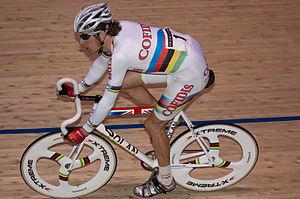
Sir Bradley Wiggins, est un coureur cycliste britannique né le 28 avril 1980 à Gand. Professionnel entre 2002 et 2016, il est spécialiste de la poursuite, a été champion olympique de poursuite individuelle en 2004 et 2008 et de poursuite par équipes en 2008 et 2016, et champion du monde de poursuite individuelle en 2003, 2007 et 2008, par équipes en 2007 et 2008, et de l'américaine en 2008. Il se consacre davantage au cyclisme sur route à partir de 2009. Troisième du Tour de France cette année-là, il a remporté le Critérium du Dauphiné en 2011 et 2012, Paris-Nice en 2012, le Tour de Romandie en 2012 et s'est classé deuxième du Tour d'Espagne 2011. Le 22 juillet 2012, il devient le premier Britannique vainqueur d'un Tour de France, devant son coéquipier et compatriote Christopher Froome. Il devient champion olympique du contre-la-montre un mois plus tard à Londres et champion du monde de la spécialité en 2014. Entre juin 2015 et avril 2019, il est détenteur du record de l'heure, en ayant parcouru 54,526 km. Son père est le coureur cycliste Gary Wiggins. Il annonce sa retraite sportive le 28 décembre 2016. Il essaie par la suite sans succès une reconversion en aviron.